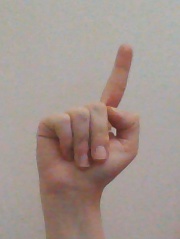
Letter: bb